Unnaipol Oruvan (1965 film)

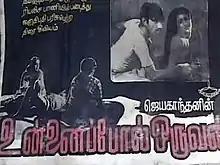
Poster

Unnaipol Oruvan is a 1965 Indian Tamil-language drama film written, co-produced and directed by Jayakanthan. Based on his novel of the same name, the film was his directorial debut. The film stars R. Gandhimathi, P. Udhayan, S. Prabhakar and A. K. Veerasamy. It had no songs with the background score composed by Chitti Babu. The film won the Third Best Feature Film at the 12th National Film Awards in 1965.